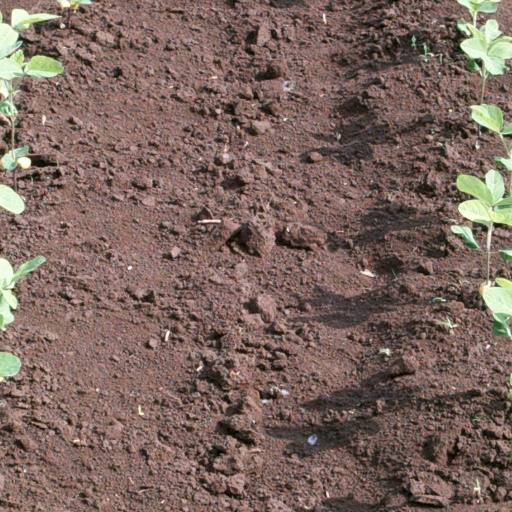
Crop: soybean